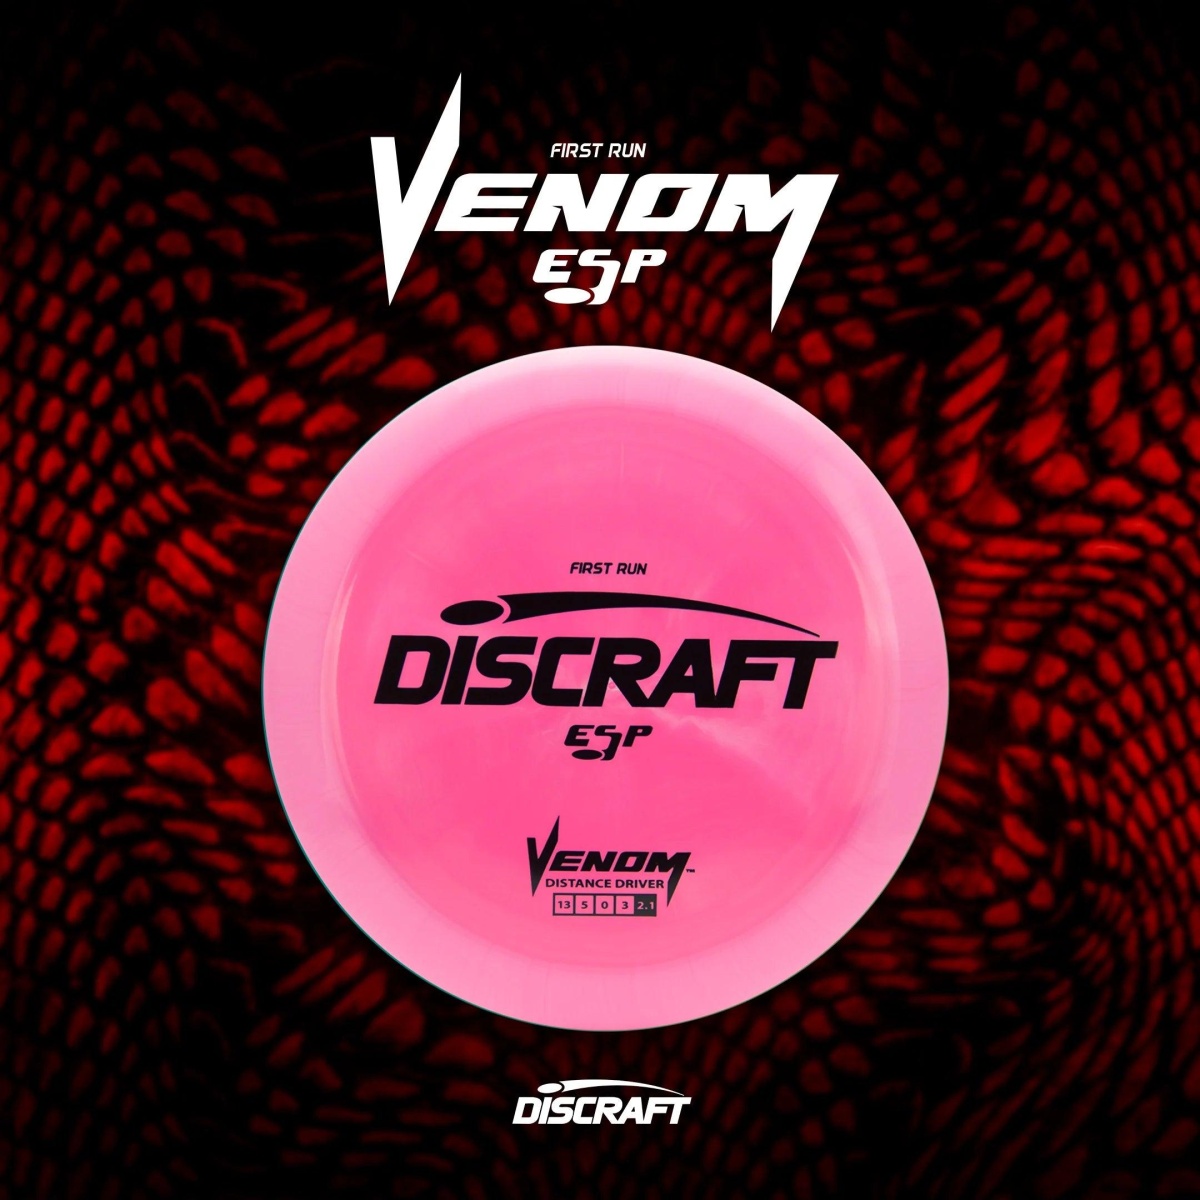
Discraft First Run ESP Venom (Drop 3)
The first run Discraft Venom is here! This entirely retooled disc is here to stay. That’s Discraft took everything that works (and nothing that doesn’t) about the previous Venom to bring you a reimagined, consistent, overstable maximum distance driver. Fulfilling a need in many players' bags, this addition to our stock lineup will become a favorite amongst power throwers and those looking for a reliable distance driver. A very overstable disc that is great for throwing into the wind. Recommended for those with a big arm speed and great for overhand or forehand shots. The high speed will help you throw long distances just like a snake reaching out for it's meal! Flight Ratings: Speed 13, Glide 5, Turn 0, Fade 3 About the plastic: This is the special swirl blend of ESP plastic, very similar to what was used for the Discraft 2022 Tour Series. Swirls have never been swirlier, and this is your favorite grippy ESP feel in the hand to go with it!
Brand: Discraft
Category: Sporting Goods > Outdoor Recreation > Outdoor Games > Disc Golf